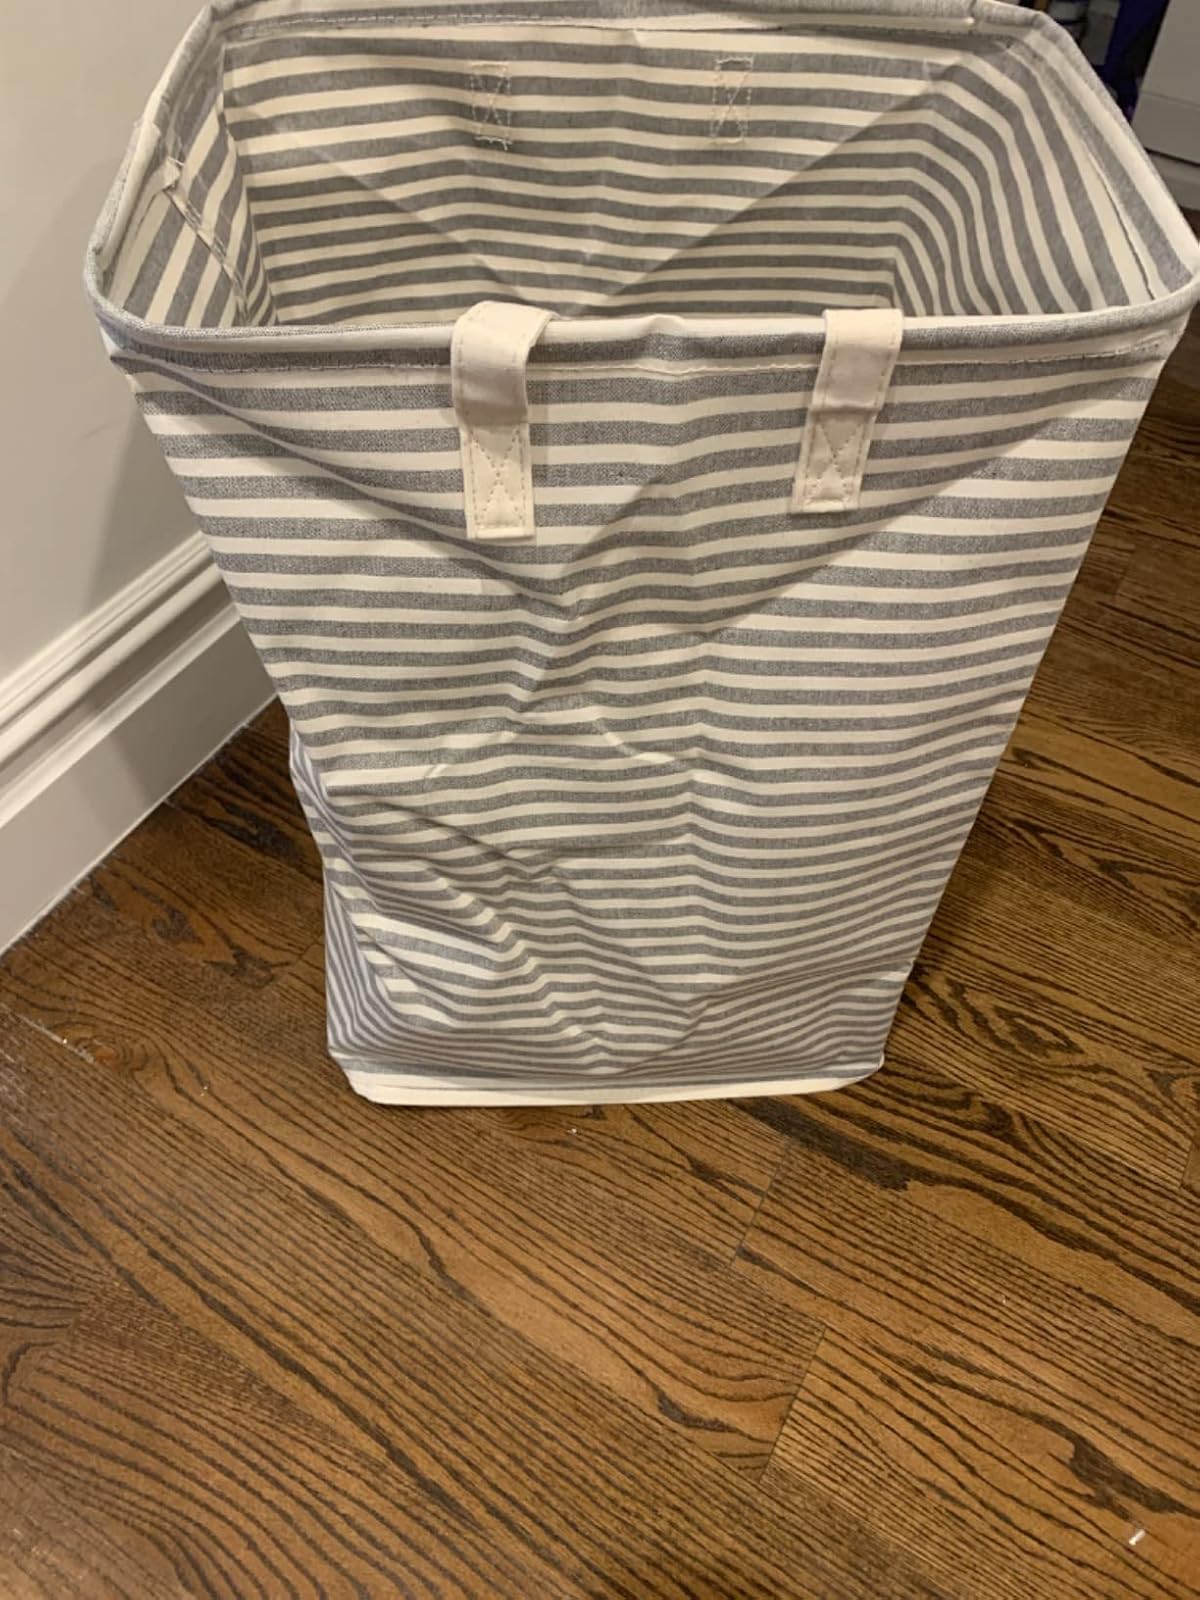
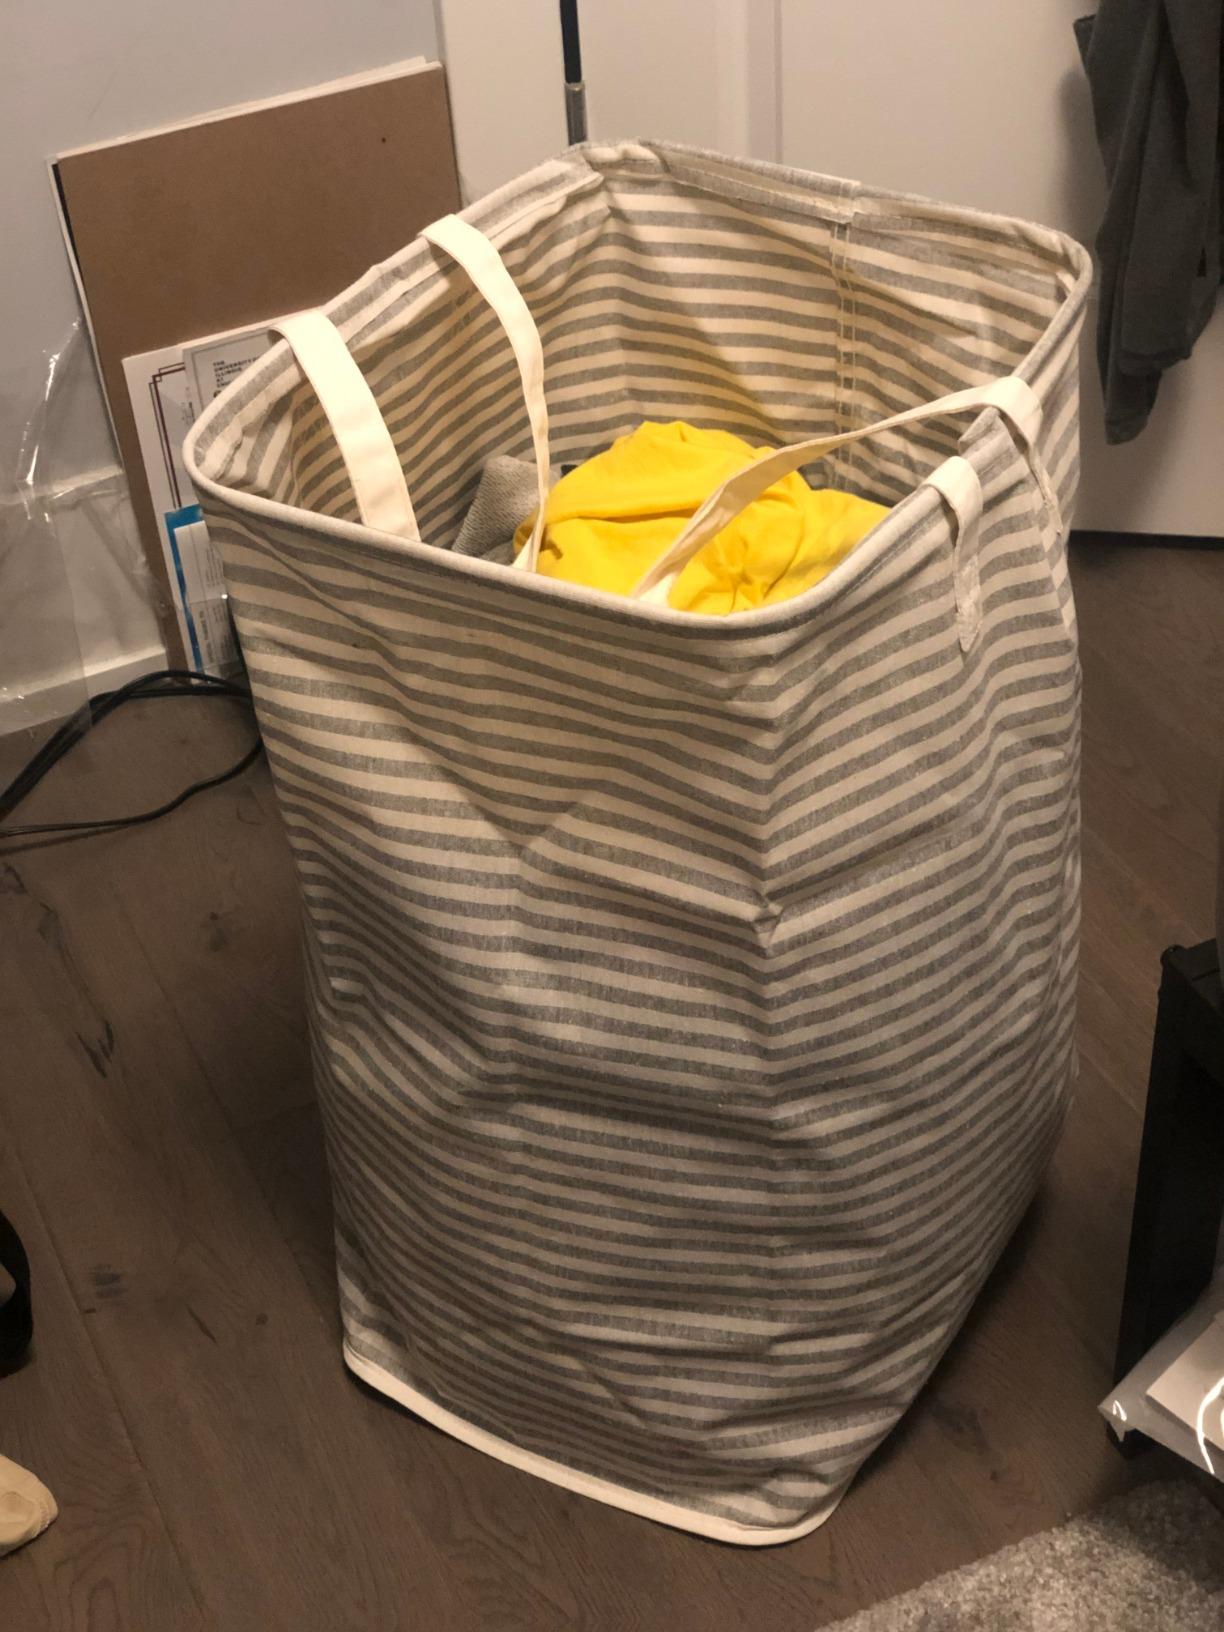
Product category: items_hamper
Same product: yes